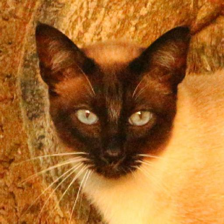
Label: animals